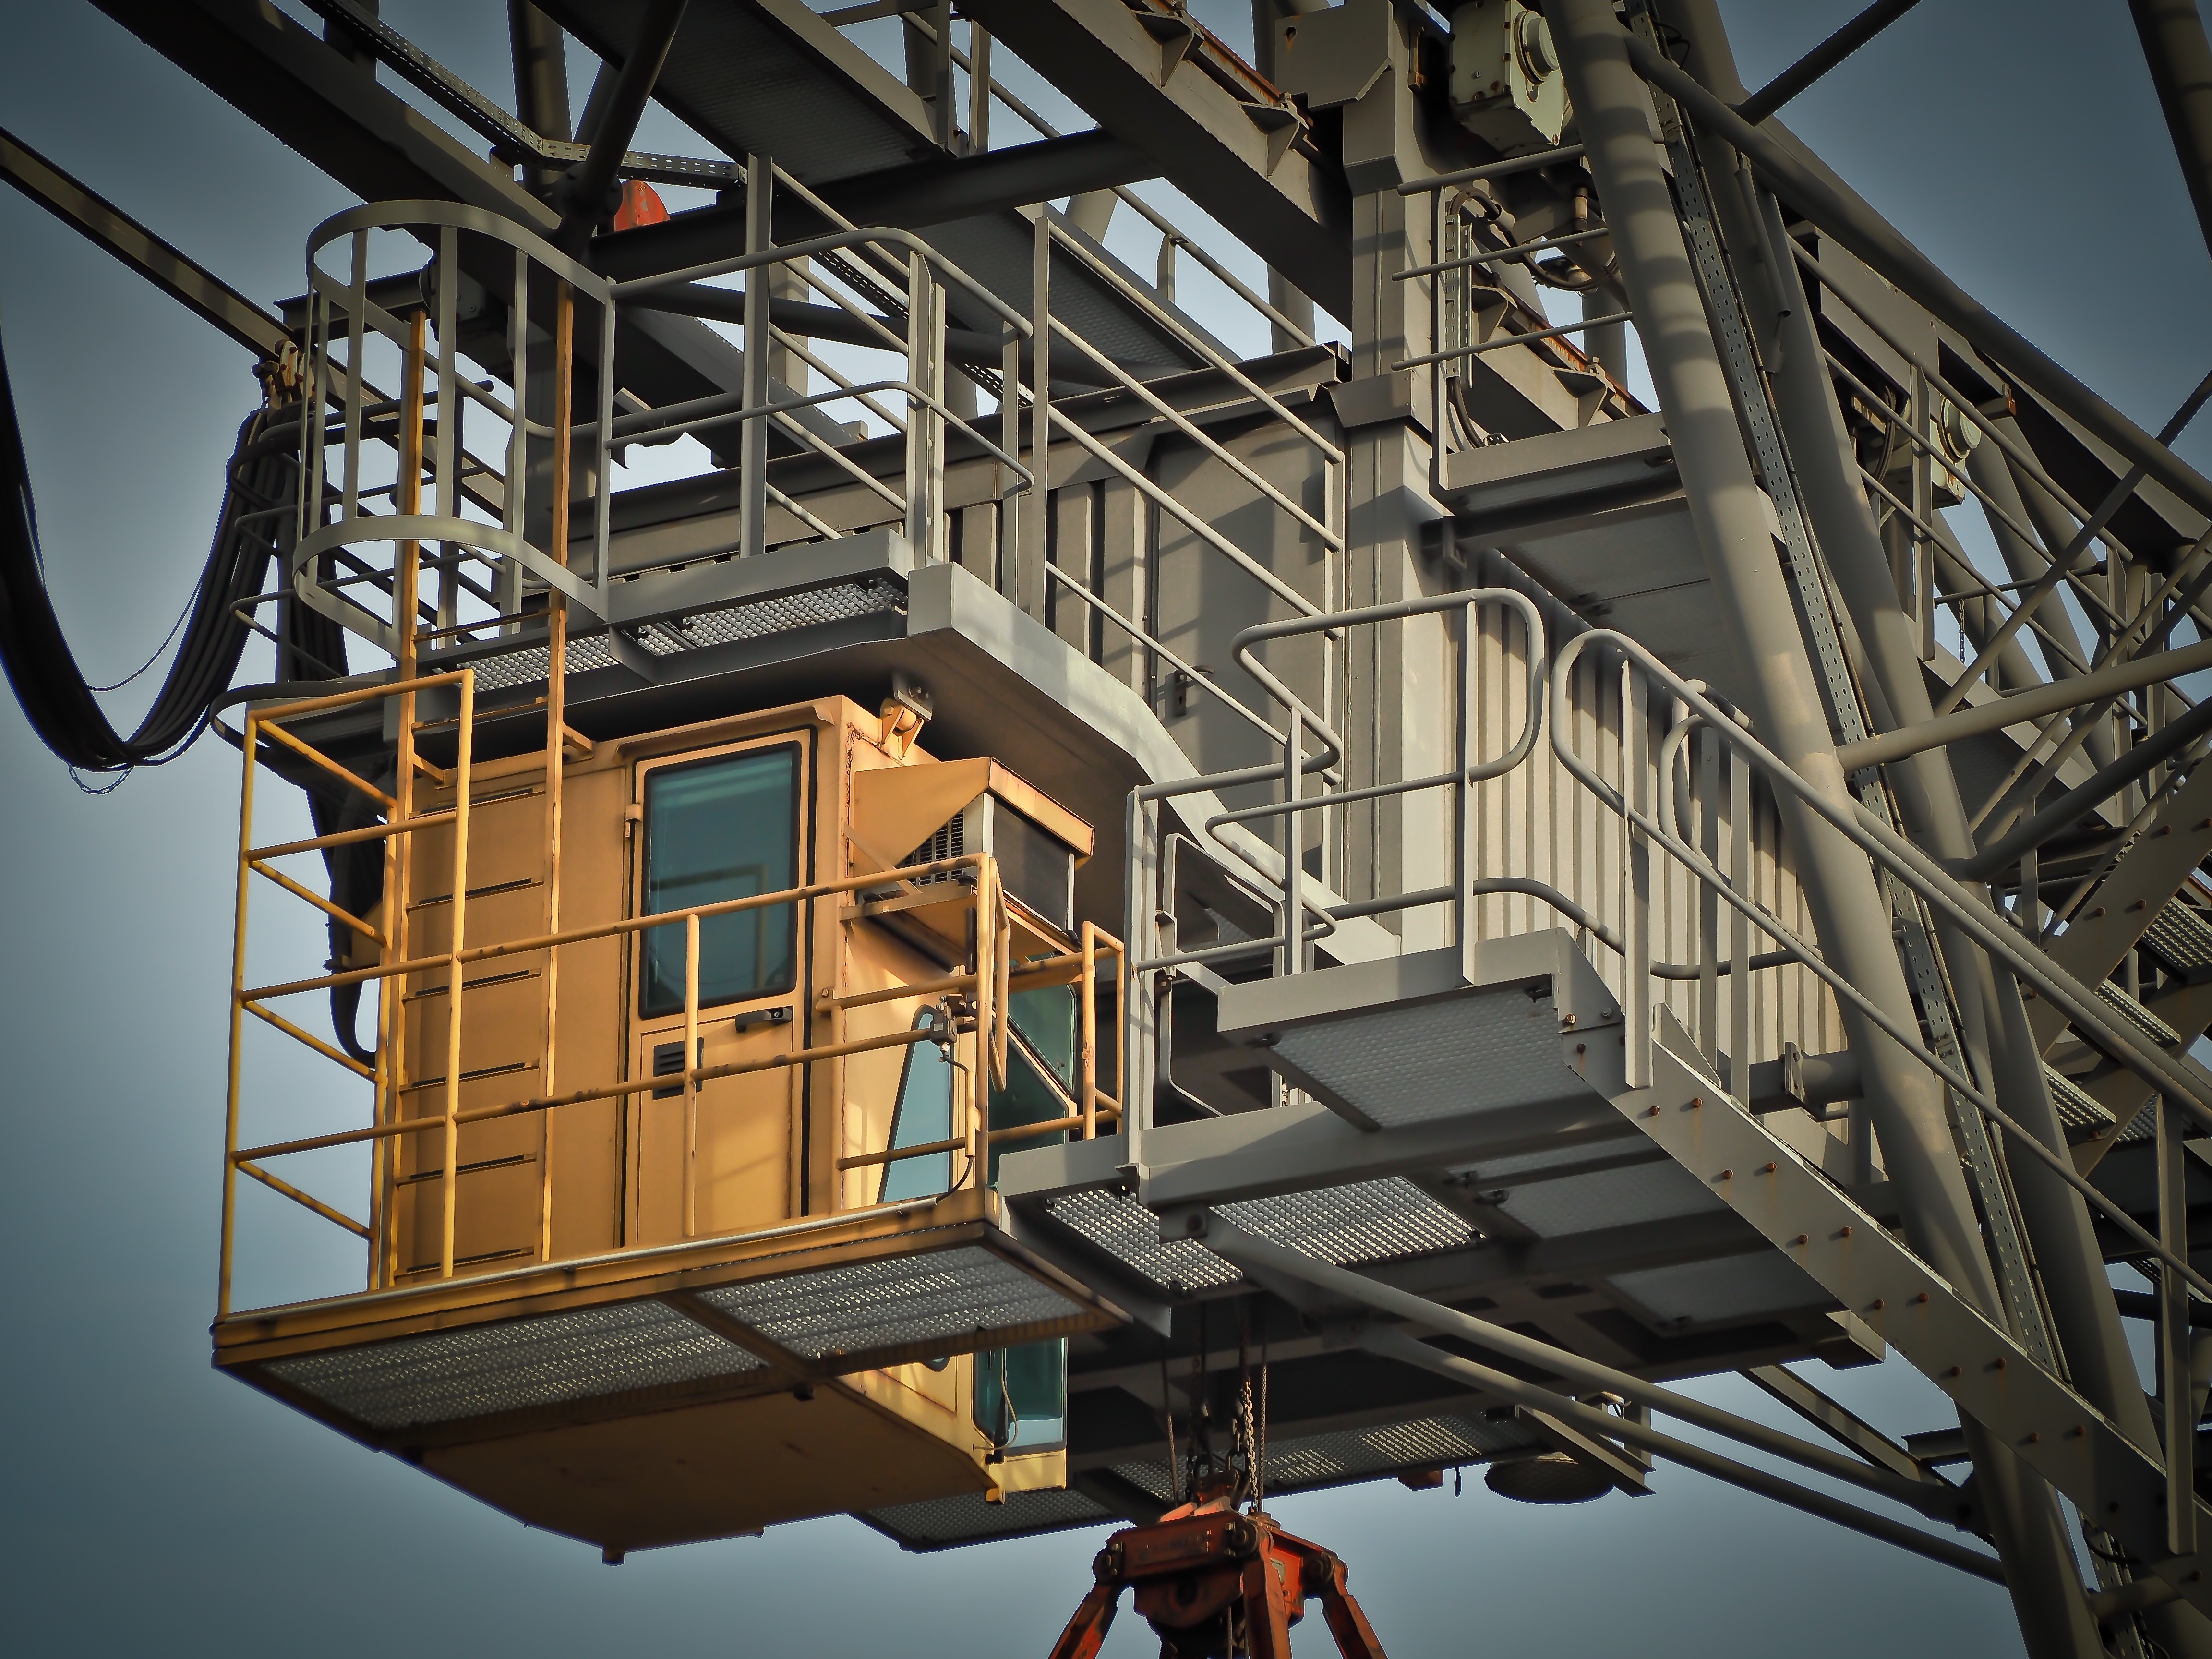
architecture, industry, design, crane, tourist attraction, screenshot, lifting crane, load crane, dusseldorf, industrial monument, industrial crane, crane systems, stadtwerke